Alpheus Cutler

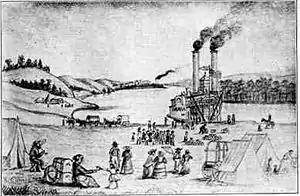
Cutler's Park, founded by Alpheus Cutler, in the late 1840s.

When Brigham Young decided to commence the Saints' trek to the Salt Lake Valley, he appointed Cutler as Captain of "Emigrating Company No. 3," one of twenty-five such travelling units into which the Mormon pioneers were organized. Cutler established Cutler's Park, Nebraska, in 1846, and was appointed presiding member of the municipal High Council on 9 August of that year. Barely a month later, he was asked to find a new location for a settlement; on 11 September he selected the site that would become Winter Quarters, Nebraska.